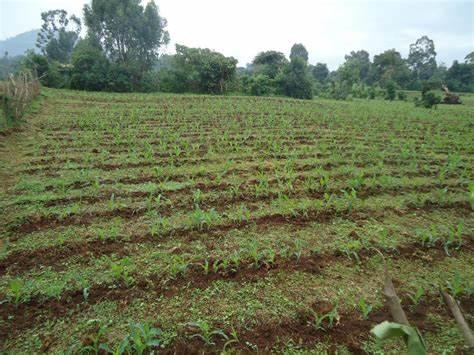
Eneo la wazi mfano wa shamba lililo gawanywa katika safu zilizo nyooka, zenye mimea iliyo ota na kuchipua kwa rangi ya kijani kibichi, kuashiria ni eneo litumikalo kwaajili ya kilimo cha mbegu.